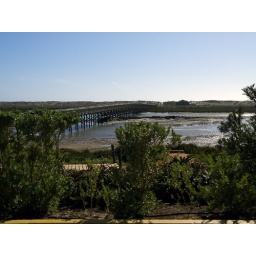
A maior ponte de madeira da Europa - Biggest wooden bridge in Europe.